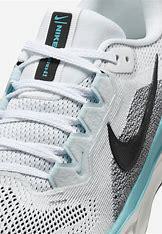
Brand: Nike
Model: Pegasus 41